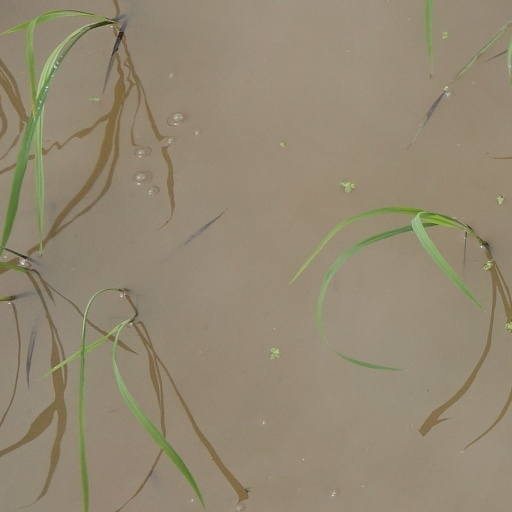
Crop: rice